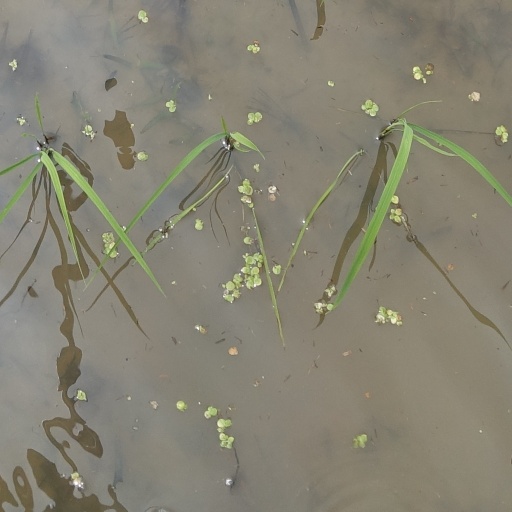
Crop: rice